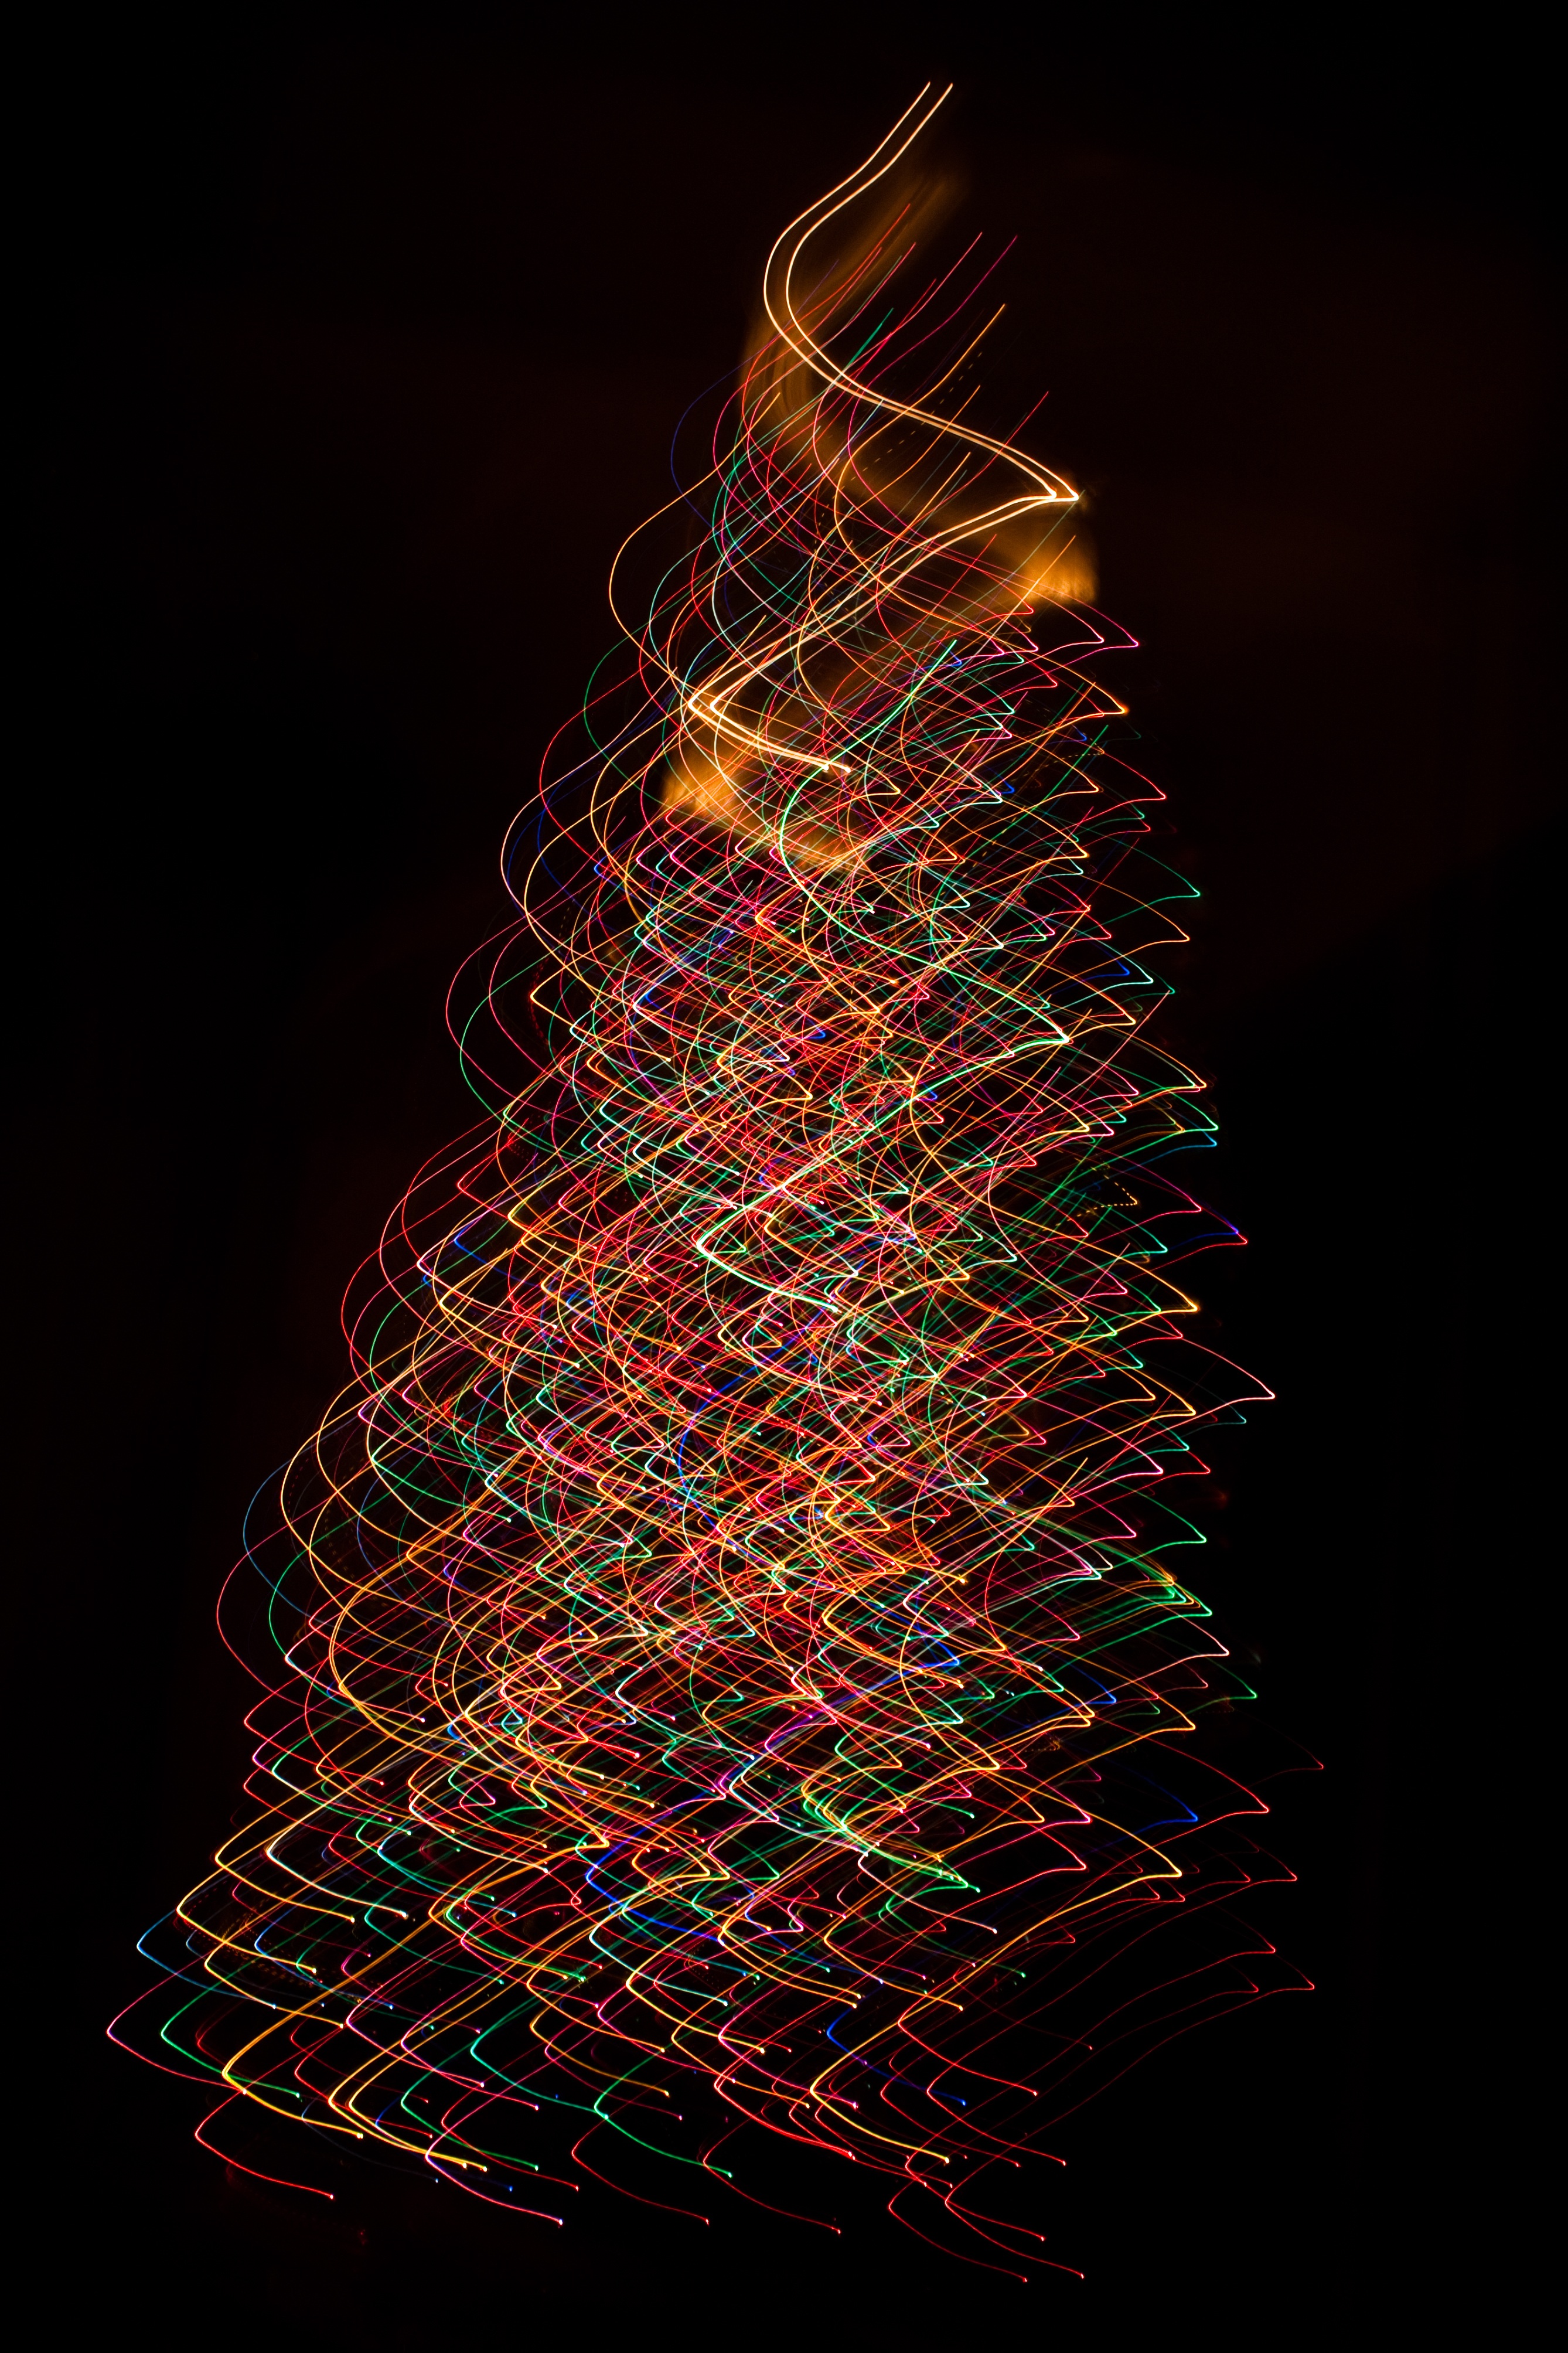
tree, branch, decoration, christmas tree, christmas decoration, shiny, christmas lights, xmas lights